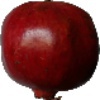
Label: pomegranate